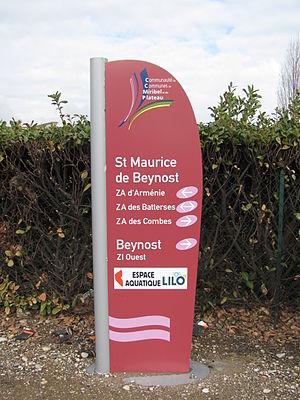
Les zones d'activités de Saint-Maurice-de-Beynost.
Saint-Maurice-de-Beynost est une commune française, située dans le département de l'Ain en région Auvergne-Rhône-Alpes, à environ 14 km de Lyon dont elle fait partie de l'unité urbaine. Elle appartient également à la région naturelle de la Côtière.